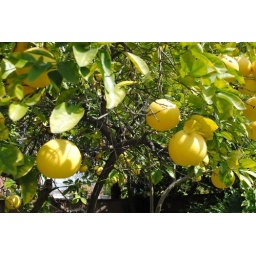
Grapefruit tree in the backyard of the house we're shooting at